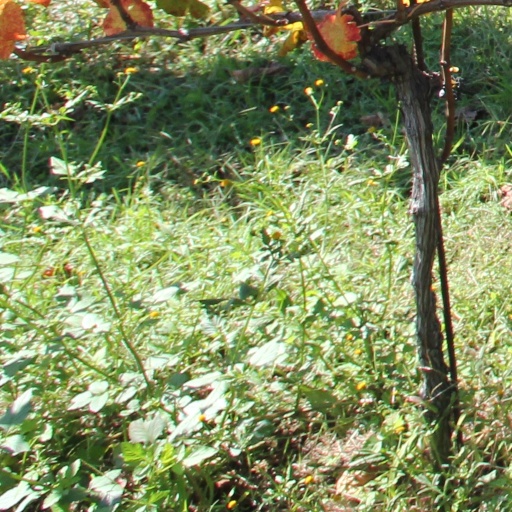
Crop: grape